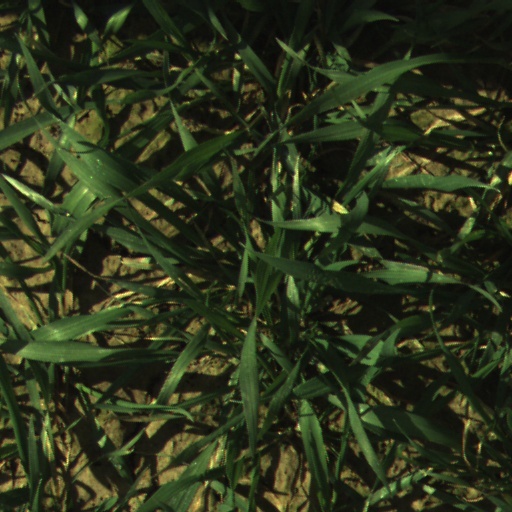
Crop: wheat